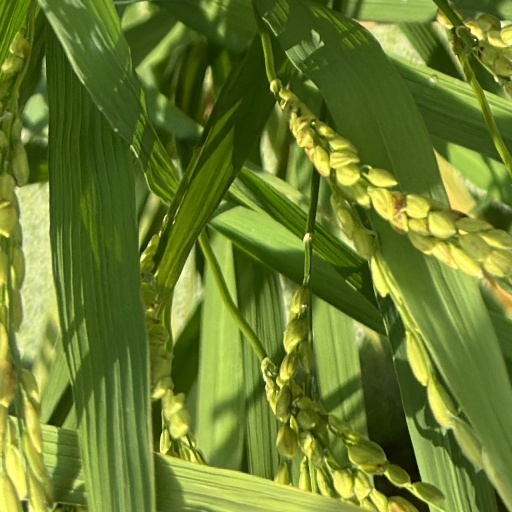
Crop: rice